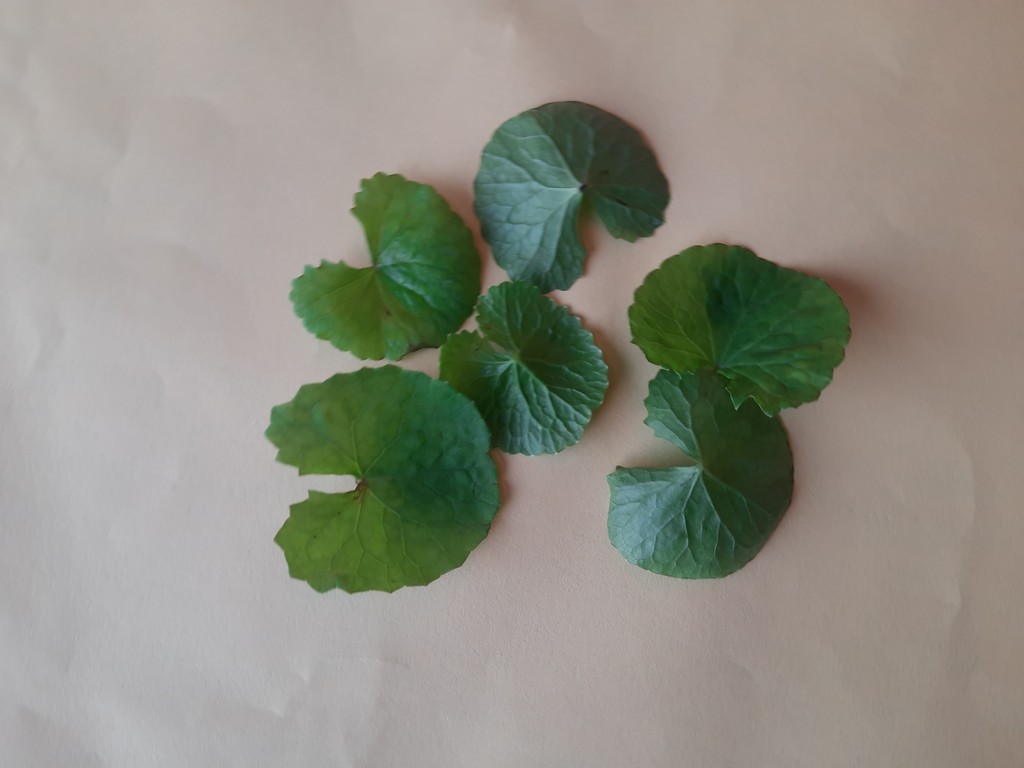
Label: Healthy